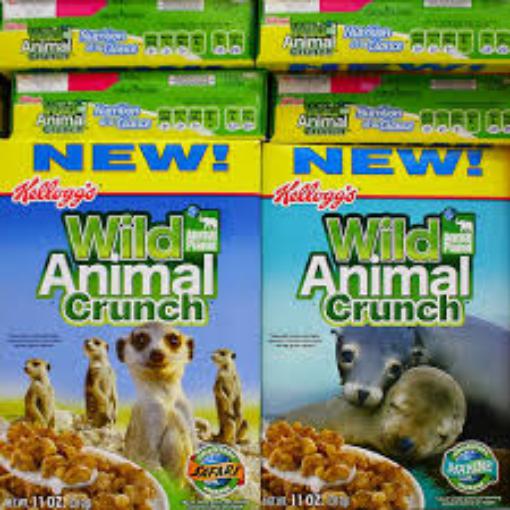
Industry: Leisure